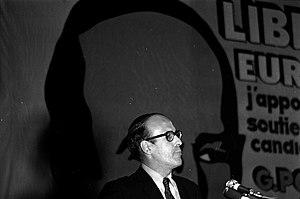
Pas de lieu. Le 20 Mai 1969. Vue de Valéry Giscard d'Estaing lors d'un discours dans une salle toulousaine.